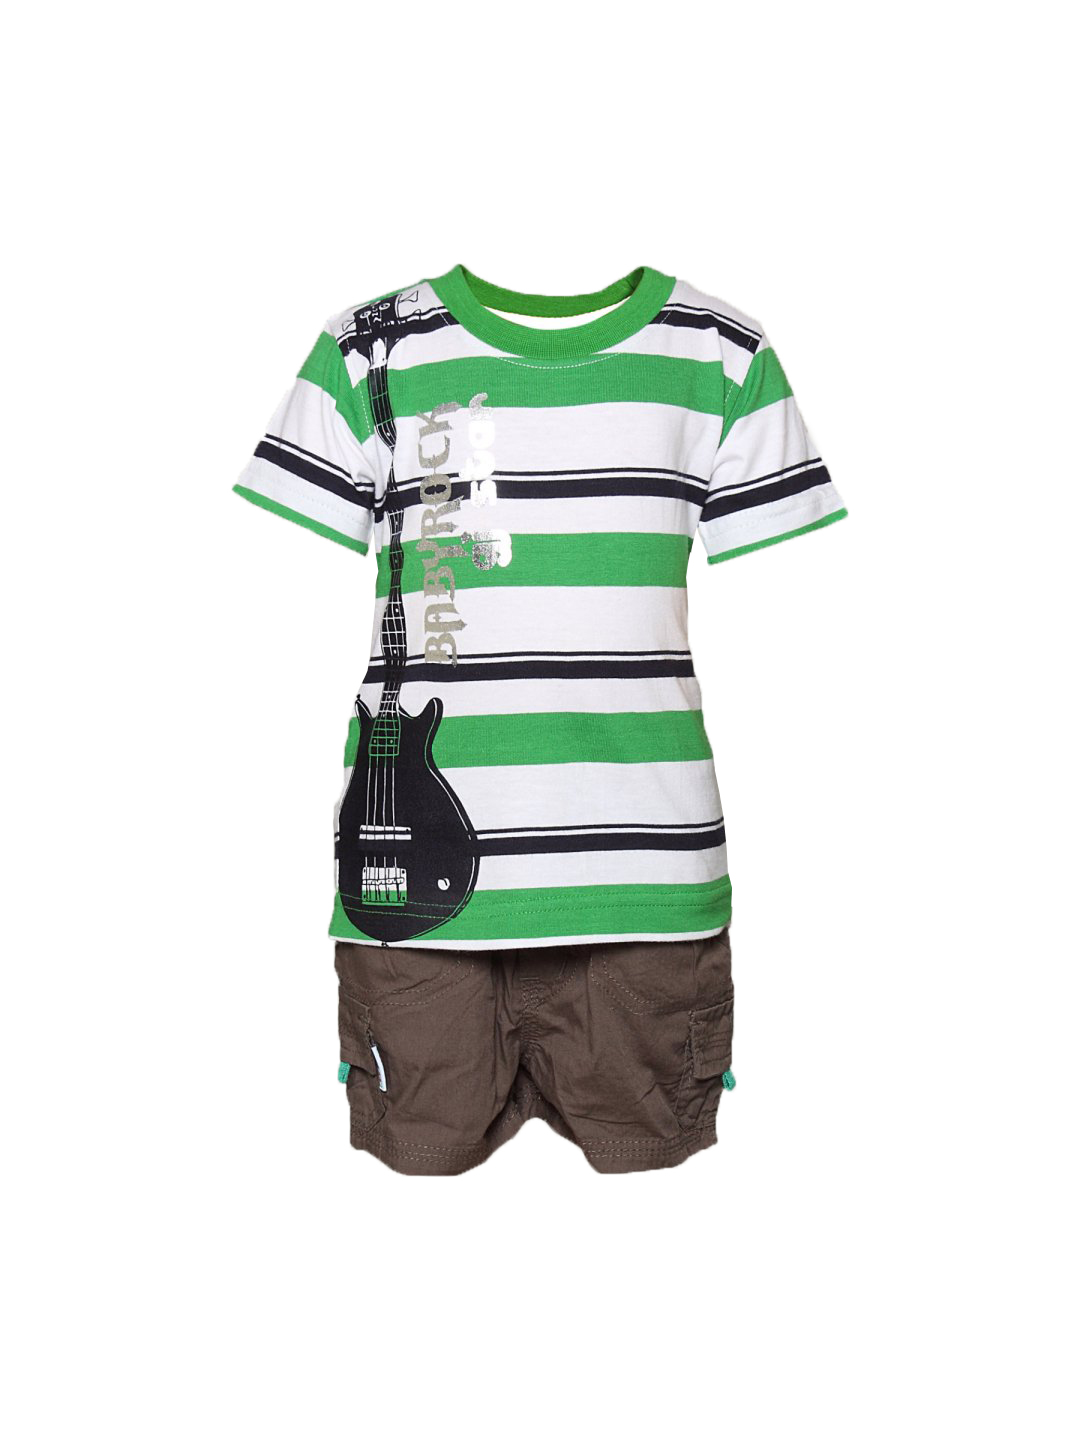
Gini and Jony Boy's King Green White Brown Kidswear
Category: Apparel / Topwear / Tshirts
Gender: Men
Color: Green
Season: Summer 2011
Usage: Casual